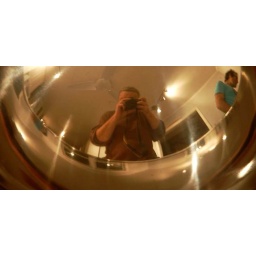
A self portrait taken in a shiny metal bowl purchased from Ikea